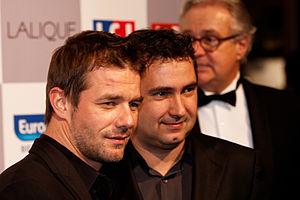
Sébastien Loeb et Daniel Elena lors du photocall du festival automobile international 2012